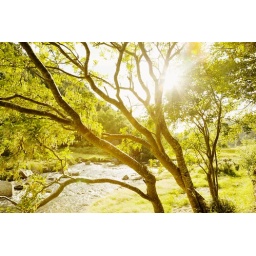
Sun shines through the trees by the river in Glendalough.